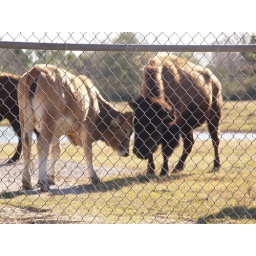
Houston Texas Buffalos and cattle standing in field behind gated fence 2009 Bisons Cows Buffalo Bison